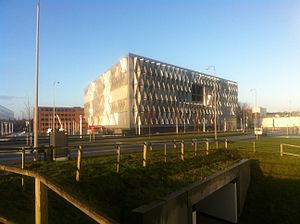
Kolding / Uddannelse / Uddannelse i nyere tid
Syddansk Universitets afdeling eller såkaldte Campus Kolding, januar 2015
Syddansk Universitets afdeling eller campus i Kolding, foto fra januar 2015
Kolding er en fjordby i Sydjylland og er med sine 61.121 indbyggere Danmarks 7. største by. Kolding er hovedby i Kolding Kommune og ligger i Region Syddanmark.